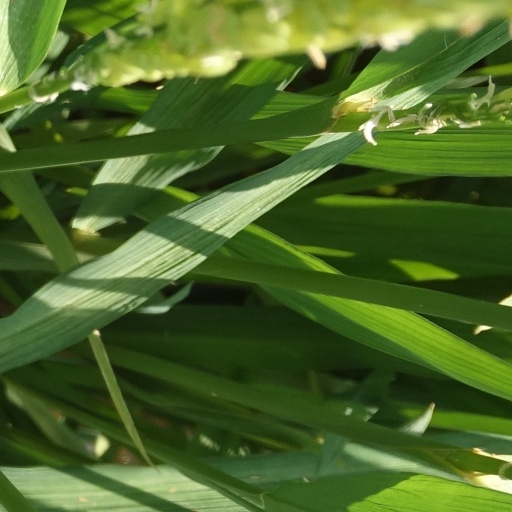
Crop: rice